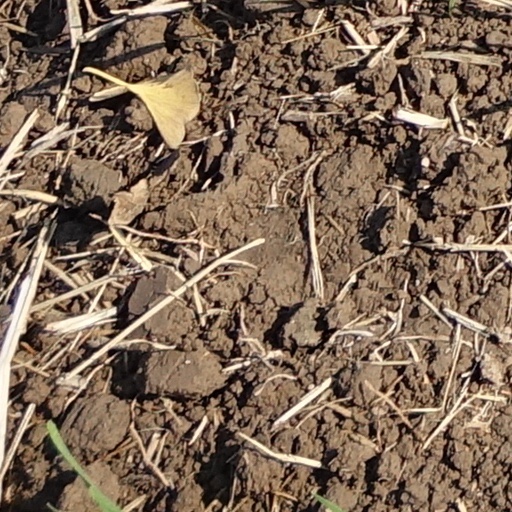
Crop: wheat